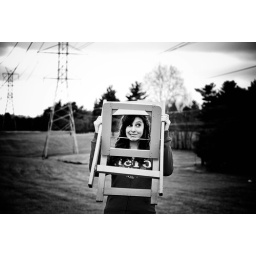
We found a pink chair in the field that didn't have a bottom...it was kinda random, haha!